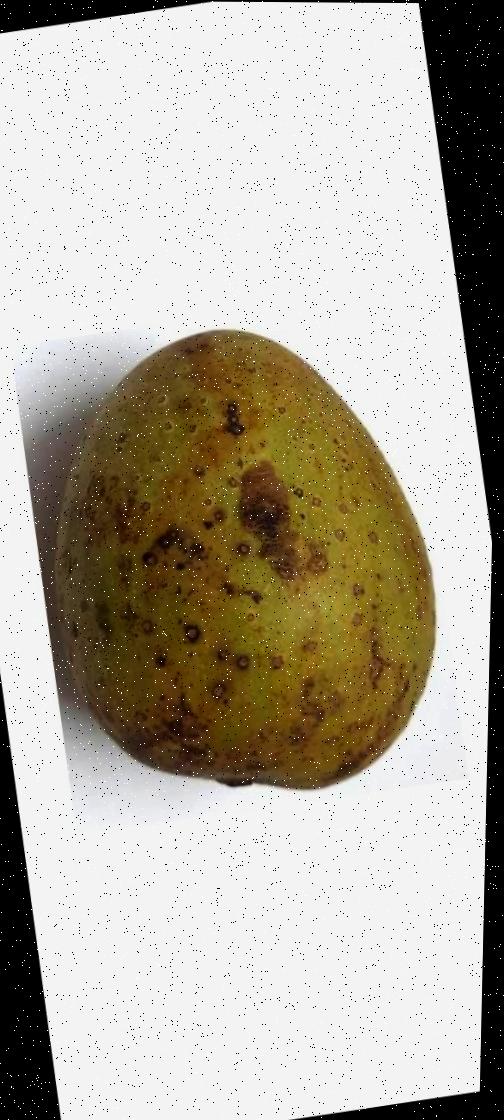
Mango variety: Gourmoti